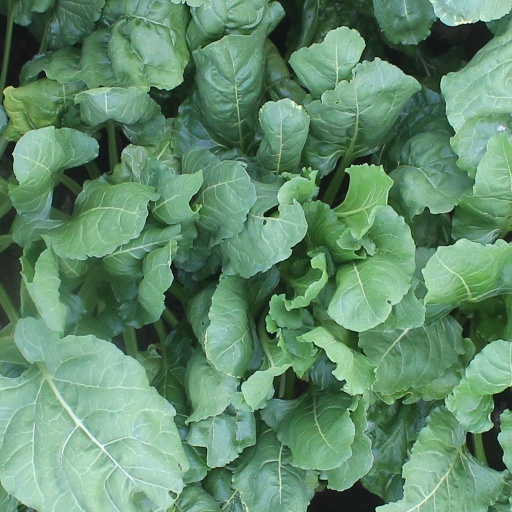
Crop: sugar beet